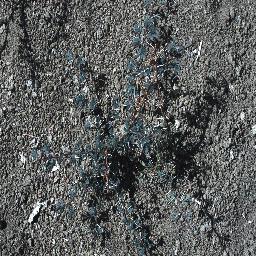
Label: prickly_acacia